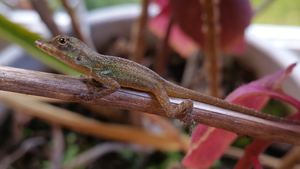
Anolis roquet juvénile
Anolis roquet est une espèce de sauriens de la famille des Dactyloidae.